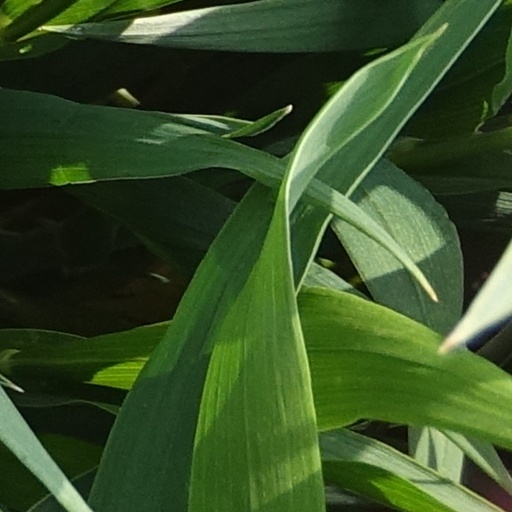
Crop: wheat